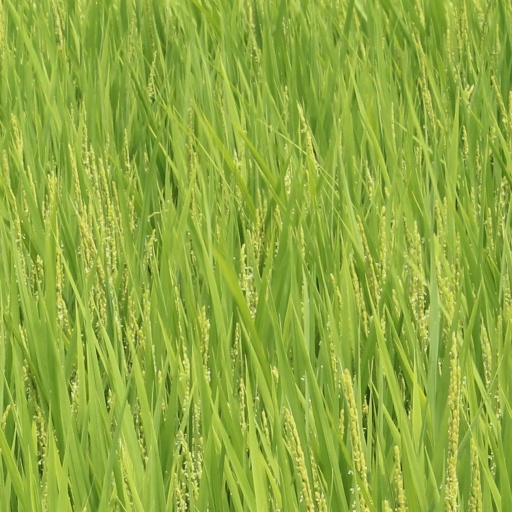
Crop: rice